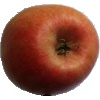
Label: Apple Pink Lady 1